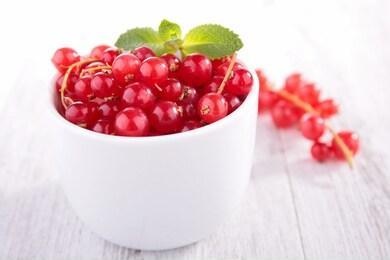
Label: redcurrant